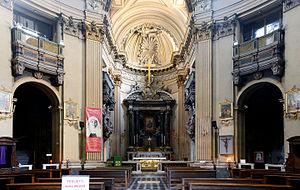
L'église de Santa Maria dei Miracoli est une église située à Rome, dans le quartier de Campo Marzio, sur la Piazza del Popolo, entre la Via del Corso et la Via di Ripetta ou au sommet du Trident. Elle est connue sous le nom d'église jumelle de Santa Maria in Montesanto, bien que les deux églises présentent quelques différences.